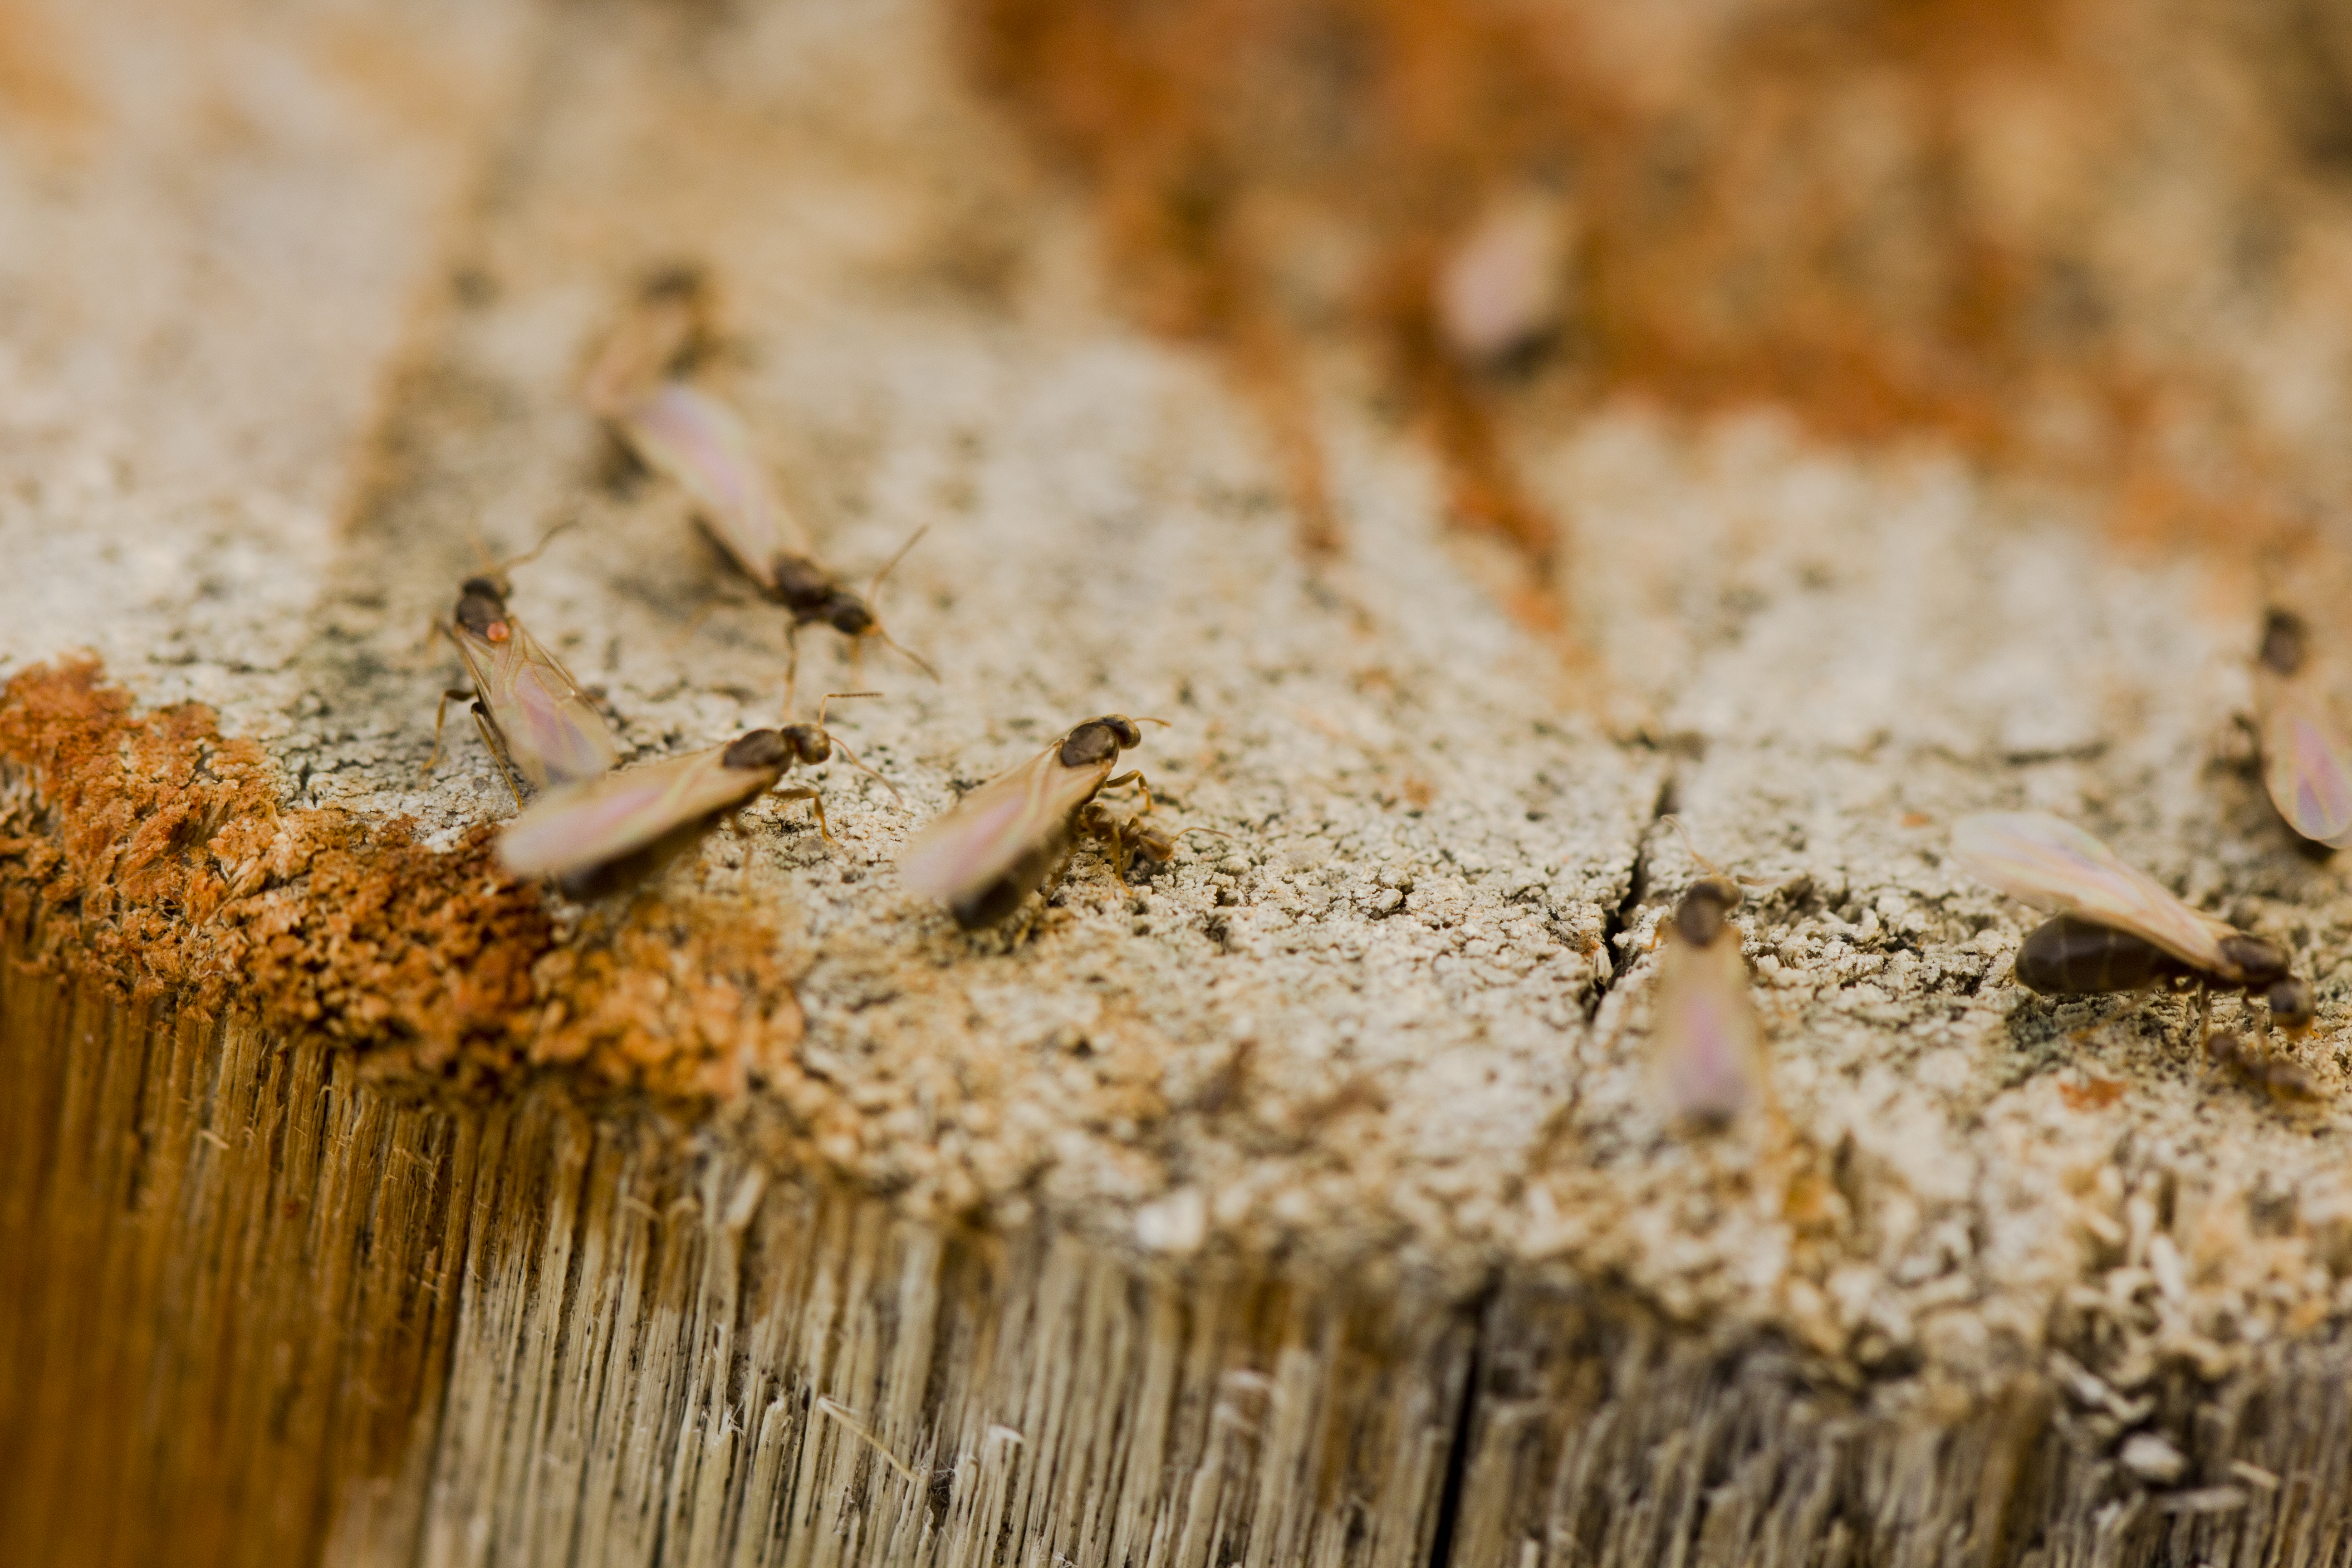
beach, tree, nature, sand, branch, plant, wood, photography, texture, leaf, flower, frost, wildlife, autumn, soil, season, fauna, close up, insects, macro photography, grass family